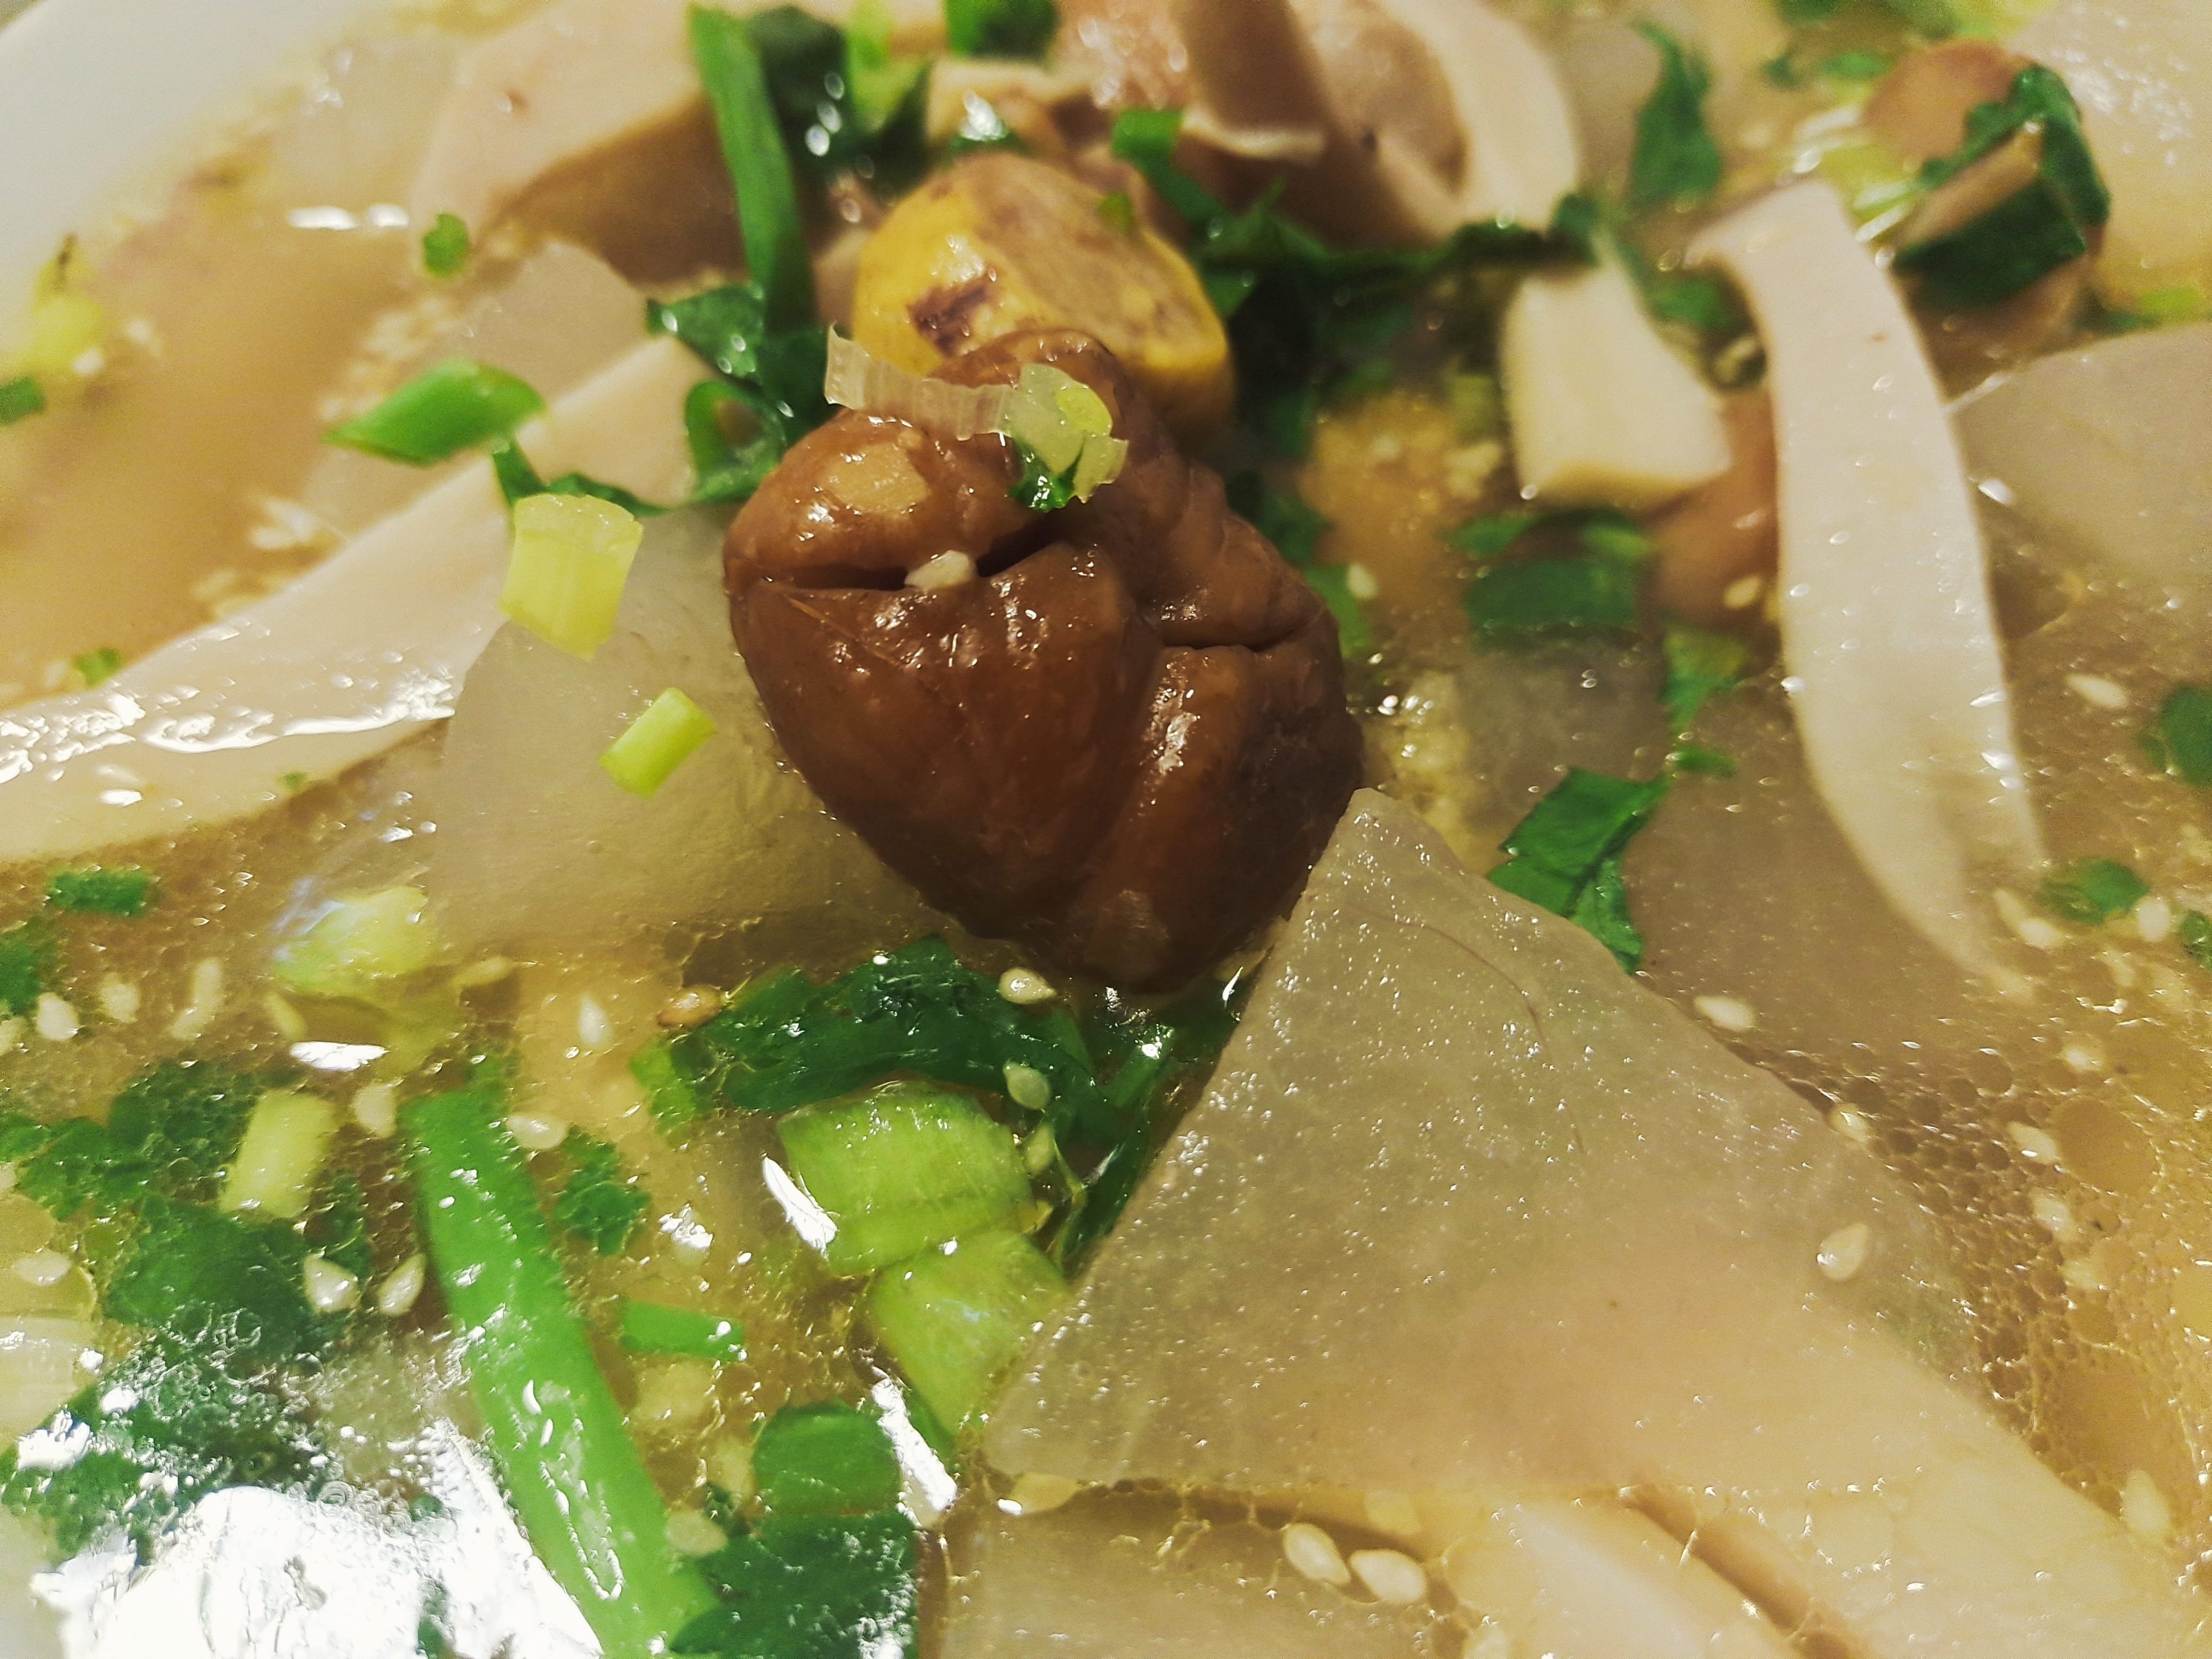
chinese, food, vegetable, delicacy, plant, green, daily, soup, wax gourd, chestnut, green onion, mushroom, ingredient, recipe, stew, cuisine, staple food, dish, noodle, produce, asian soups, meat, hot and sour soup, noodle soup, stock, guk, comfort food, braising, broth, nabemono, garnish, kuy teav, Soto, leaf vegetable, bowl, Saimin food, Dashi, Korean chinese cuisine, sinigang, mixing bowl, haejangguk, Bak kut teh, Hoisin sauce, Boiled beef, chinese food, shanghai food, Maeuntang, korean food, tibetan food, Huaiyang cuisine, side dish, okinawan cuisine, Cantonese food, thai food, japanese cuisine, malaysian food, vietnamese food, batchoy, chicken soup, mongolian food, gravy, tableware, Cambodian food, laotian cuisine, pho